Haas F1 Team

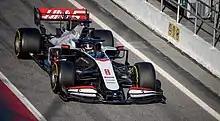
Grosjean driving the Haas VF-20 at pre-season testing in 2020

In February 2018, Haas unveiled their new car, the VF-18, although not without controversy. Some competitors called for an investigation due to its resemblance to the previous year's Ferrari, the SF70H.